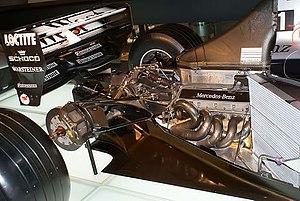
La McLaren MP4-14 est une monoplace de Formule 1 engagée par l'écurie britannique McLaren Racing pour le championnat du monde de Formule 1 1999. Elle est pilotée par le Finlandais Mika Häkkinen et le Britannique David Coulthard.